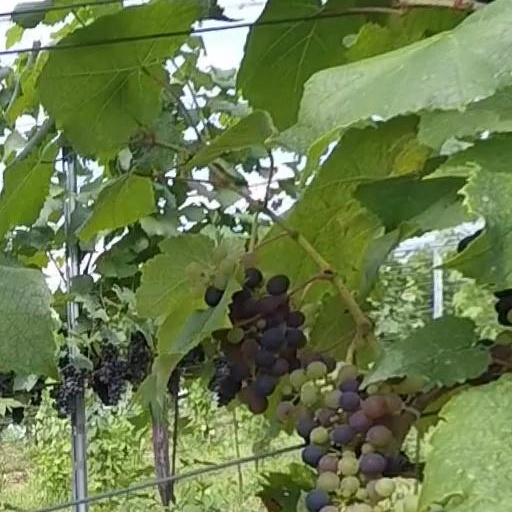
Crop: grape